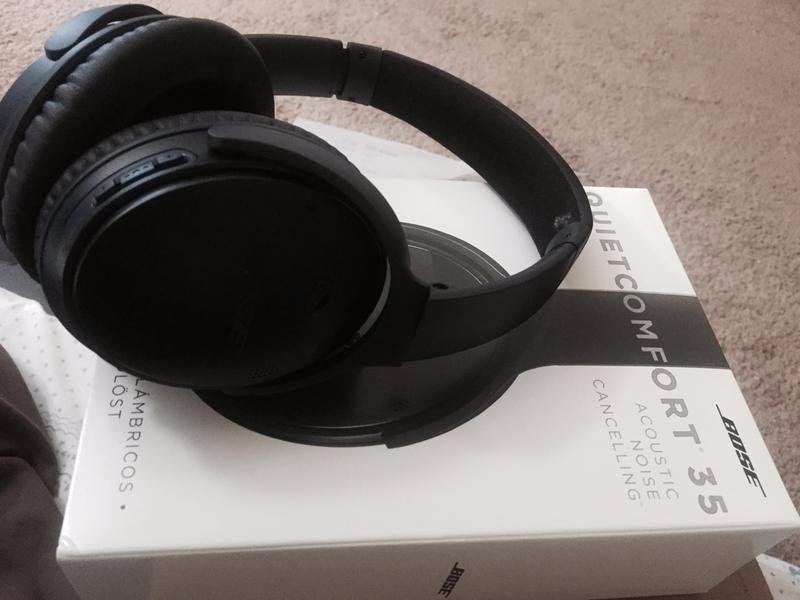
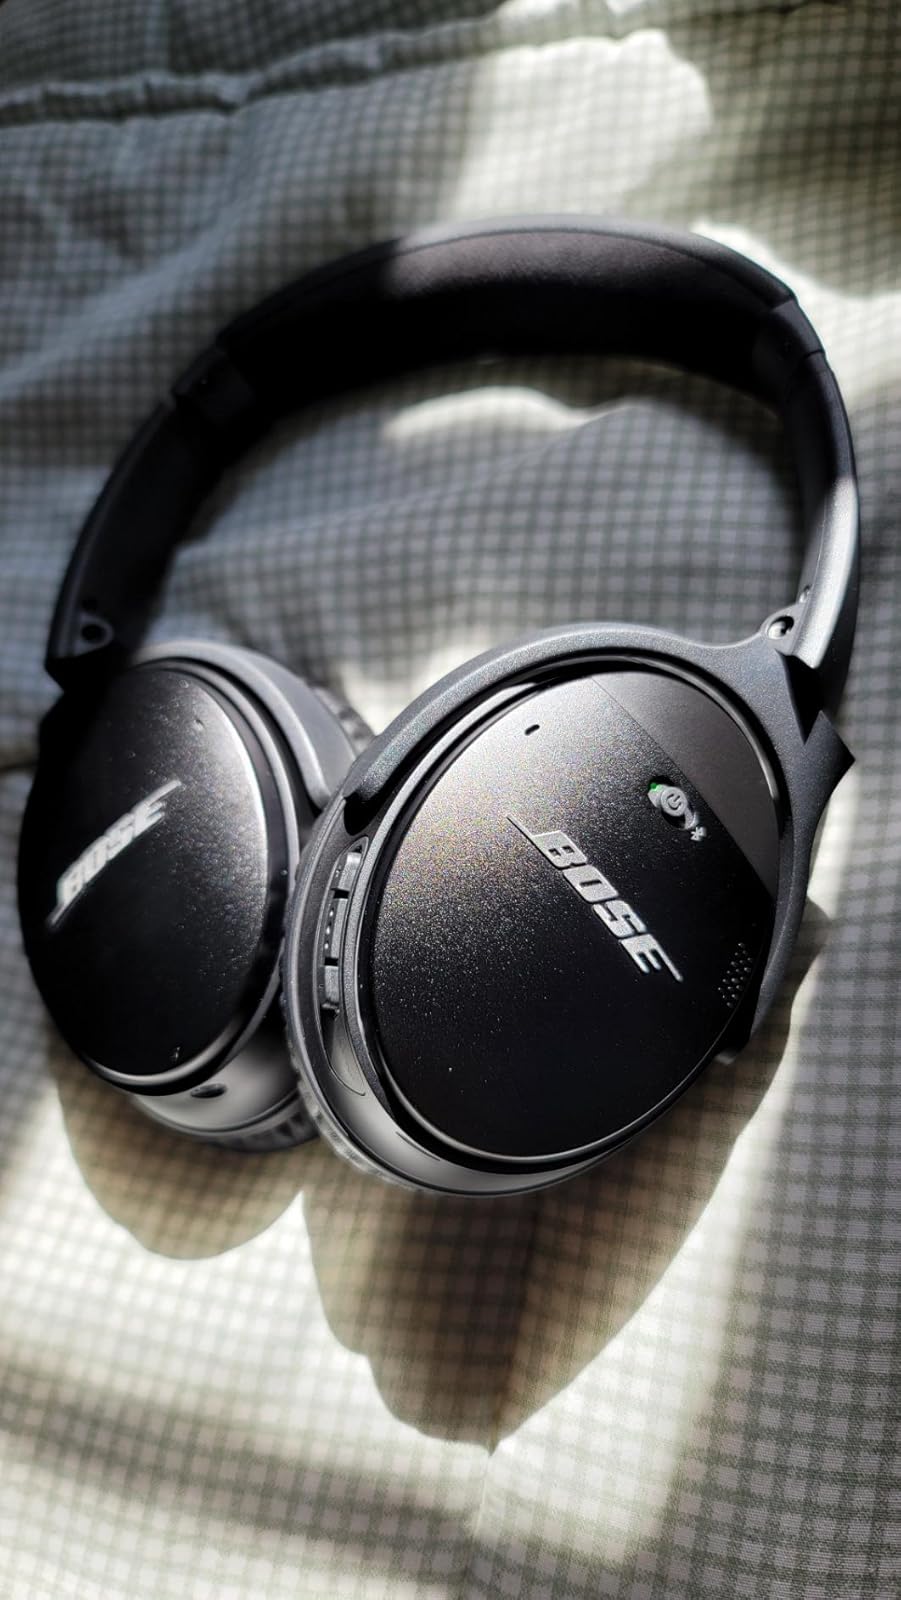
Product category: headphones
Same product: yes